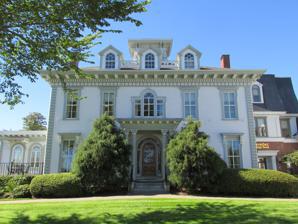
Building: Tappan-Viles House
Country: United States of America
Year built: 1816
Historic house in Maine, United States United States historic place Tappan-Viles House U.S. National Register of Historic Places Location 150 State St., Augusta, Maine Coordinates 44°18′40″N 69°46′48″W / 44.31111°N 69.78000°W / 44.31111; -69.78000 Area 0.5 acres (0.20 ha) Built 1816 ( 1816 ) Architect John Calvin Stevens Architectural style Federal; Italianate; Colonial Revival NRHP reference No. 82000759 Added to NRHP February 11, 1982 The Tappan-Viles House is a historic house at 150 State Street in Augusta, Maine .  Built in 1816 and restyled several times, the house exhibits an eclectic combination of Federal, Italianate, and Colonial Revival styles, the latter contributed by architect John Calvin Stevens .  The house was listed on the National Register of Historic Places in 1982; it is now part of a bank complex. Description and history The Tappan-Viles House stands on the west side of State Street, a short way north of Augusta state capitol district.  It is located on a parcel that now also includes attached modern facilities of the Kennebec Savings Bank .  It is a 2 + 1 ⁄ 2 -story wood-frame structure, with a hip roof topped by a cupola, clapboarded walls, interior end chimneys, and a granite foundation. The roof cornice is dentillated and studded with brackets, and the building corners are quoined.  The front facade is five bays wide, with the central entrance sheltered by an elaborate porch supported by paired Corinthian columns.  Windows on the first floor have decorative bracketed and dentillated cornices, while those on the second floor have simpler hoods.  Above the main entrance is a Palladian window . The house was built in 1816 by Rev. Benjamin Tappan, a Harvard College graduate who served as pastor at the South Parish Church .  As built, it would have had modest Federal period trim. In 1862, the house was acquired by Col. Alanson B. Farwell, who updated the house with the latest Italianate style, adding the bracketing, quoining, and cupola.  Dr. William Graves, the next owner, in about 1915 hired the noted Portland architect John Calvin Stevens to design sympathetic Colonial Revival features.  Another 20th-century owner was Blaine S. Viles, a mayor of Augusta and state forest commissioner. The building has since the late 20th century been used for commercial purposes. See also National Register of Historic Places listings in Kennebec County, Maine References